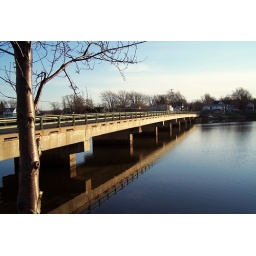
Oak Orchard river under the Waterport bridge in Town of Carlton, NY. (View in Large)